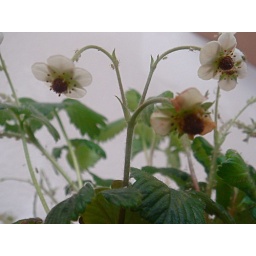
This leftover strawberry plant has been attacked by tiny green bugs. It's too bad--it was flowering like crazy.